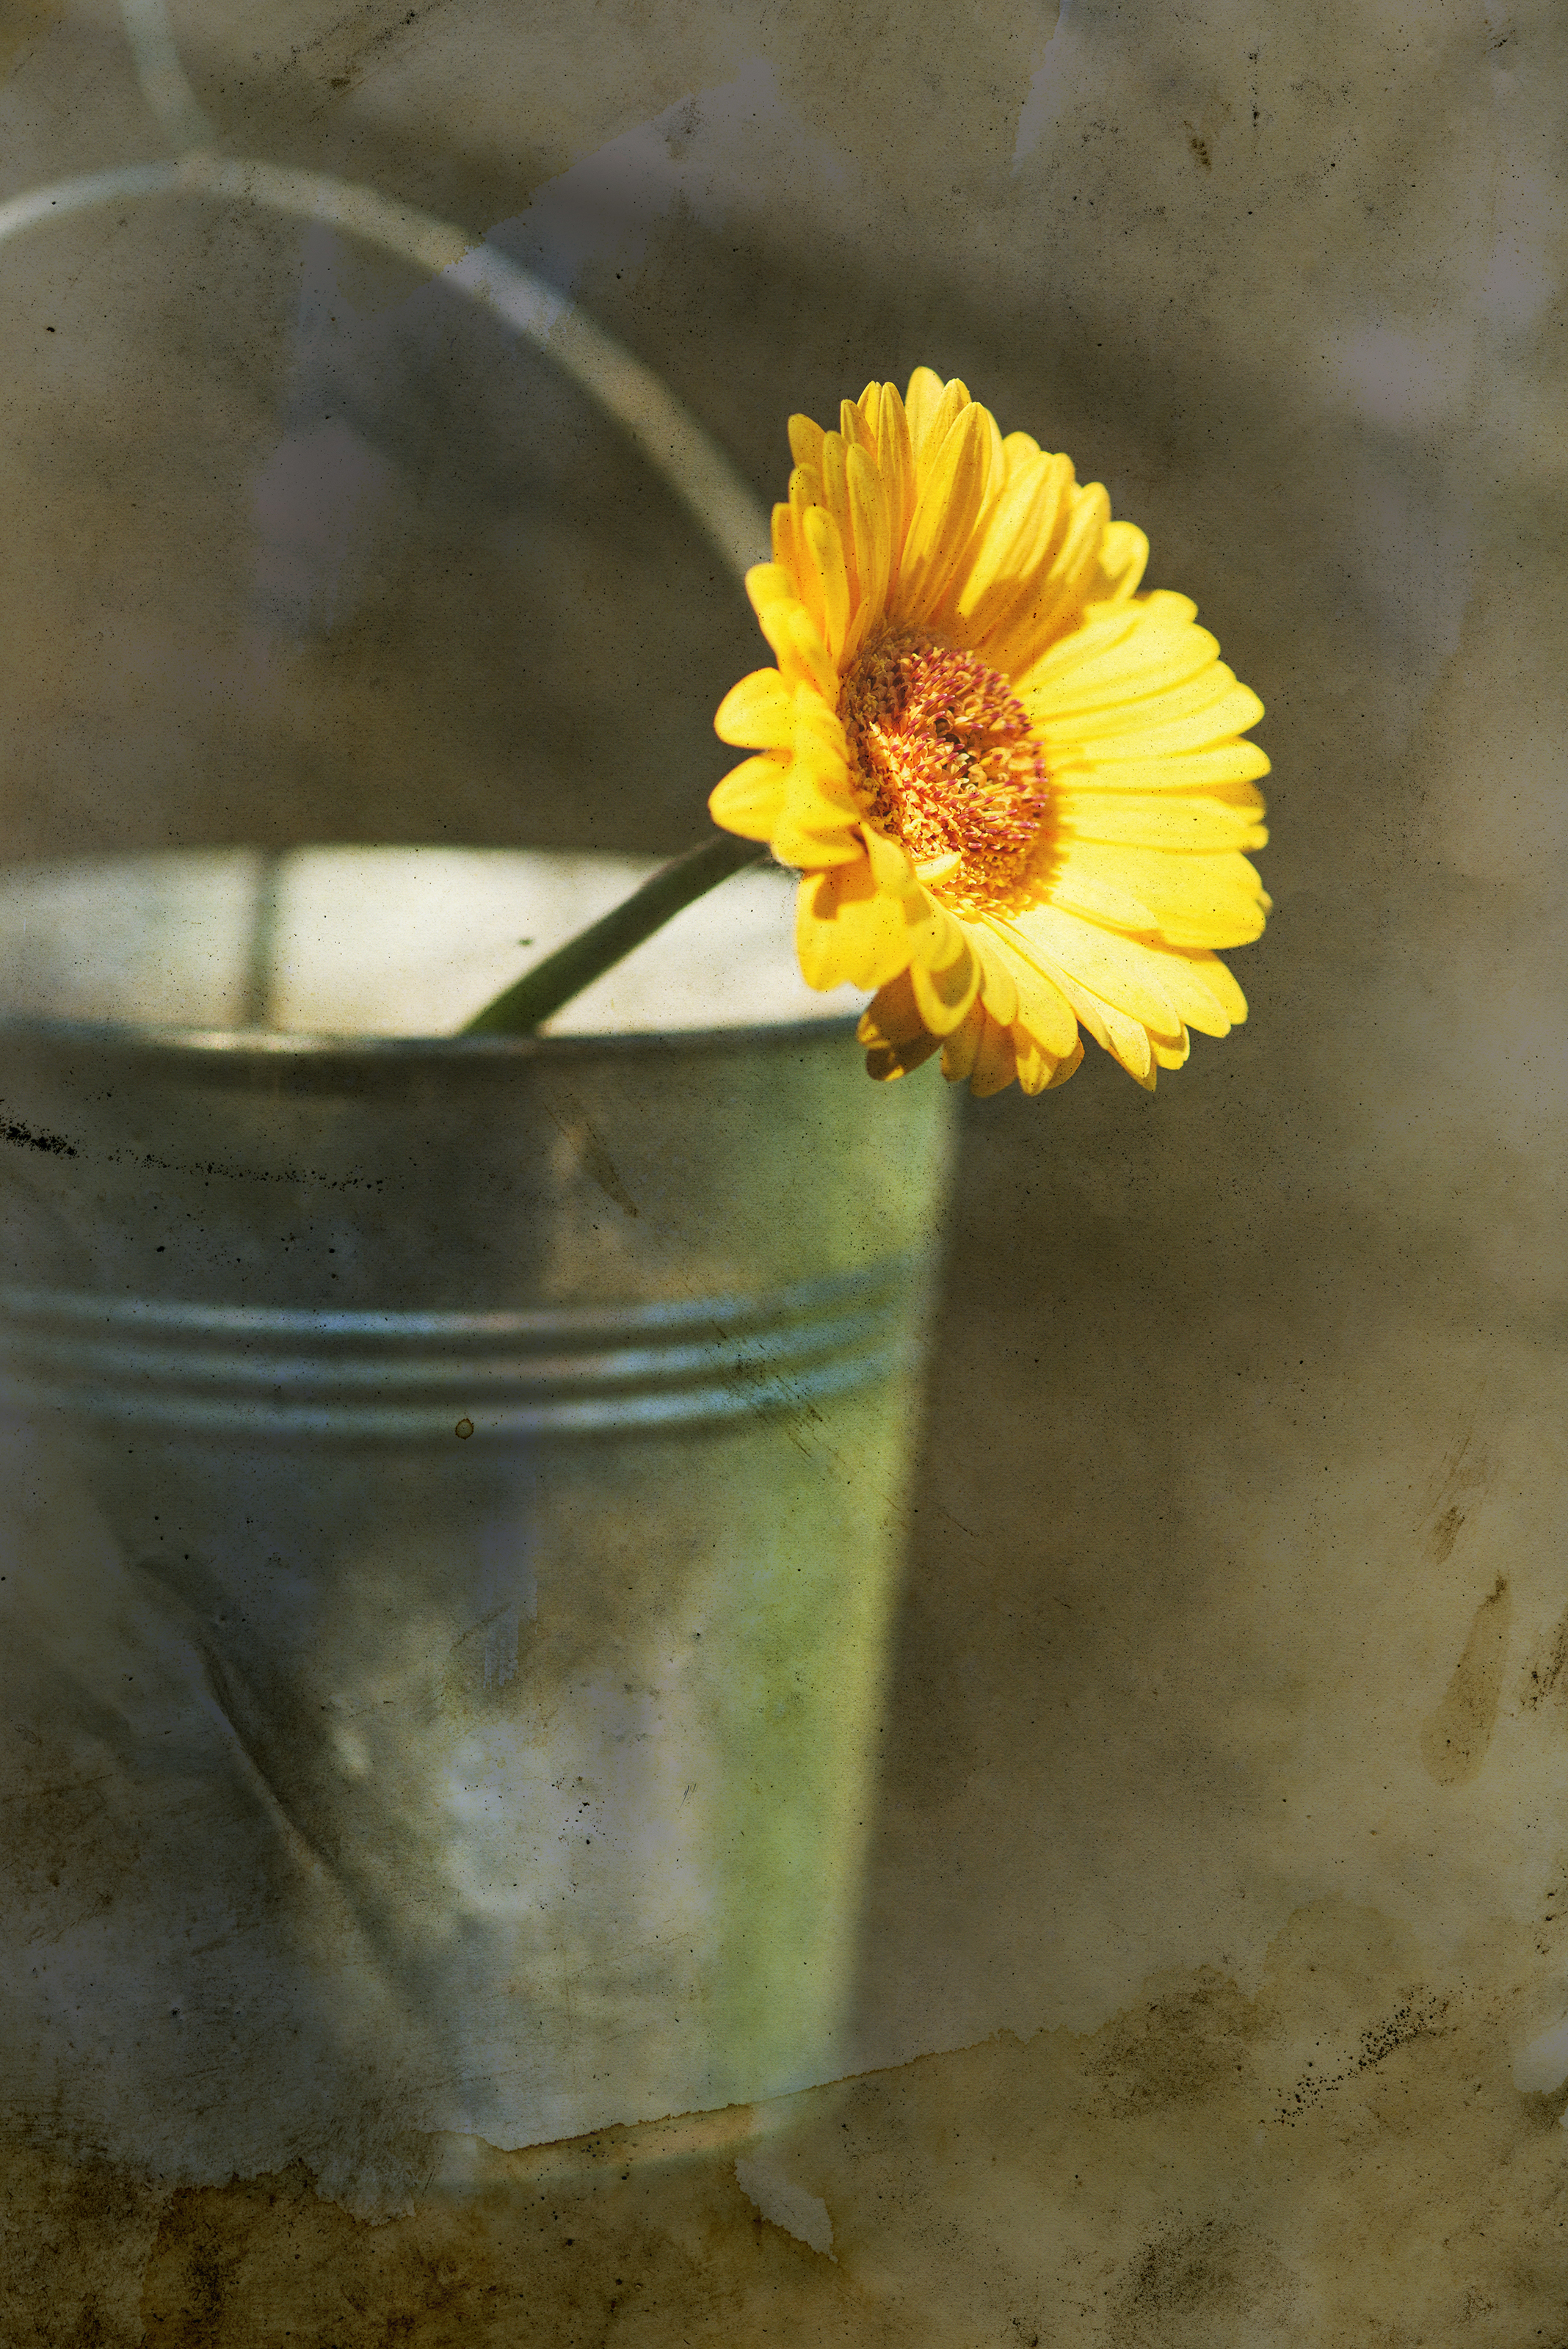
yellow, calendula, flower, gerbera, still life photography, plant, cut flowers, mason jar, english marigold, still life, petal, bucket, sunflower, daisy family, wildflower, cylinder